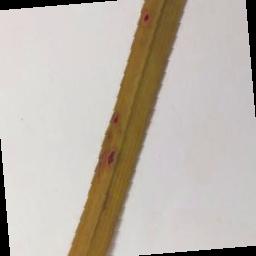
Label: Rice___Brown_Spot